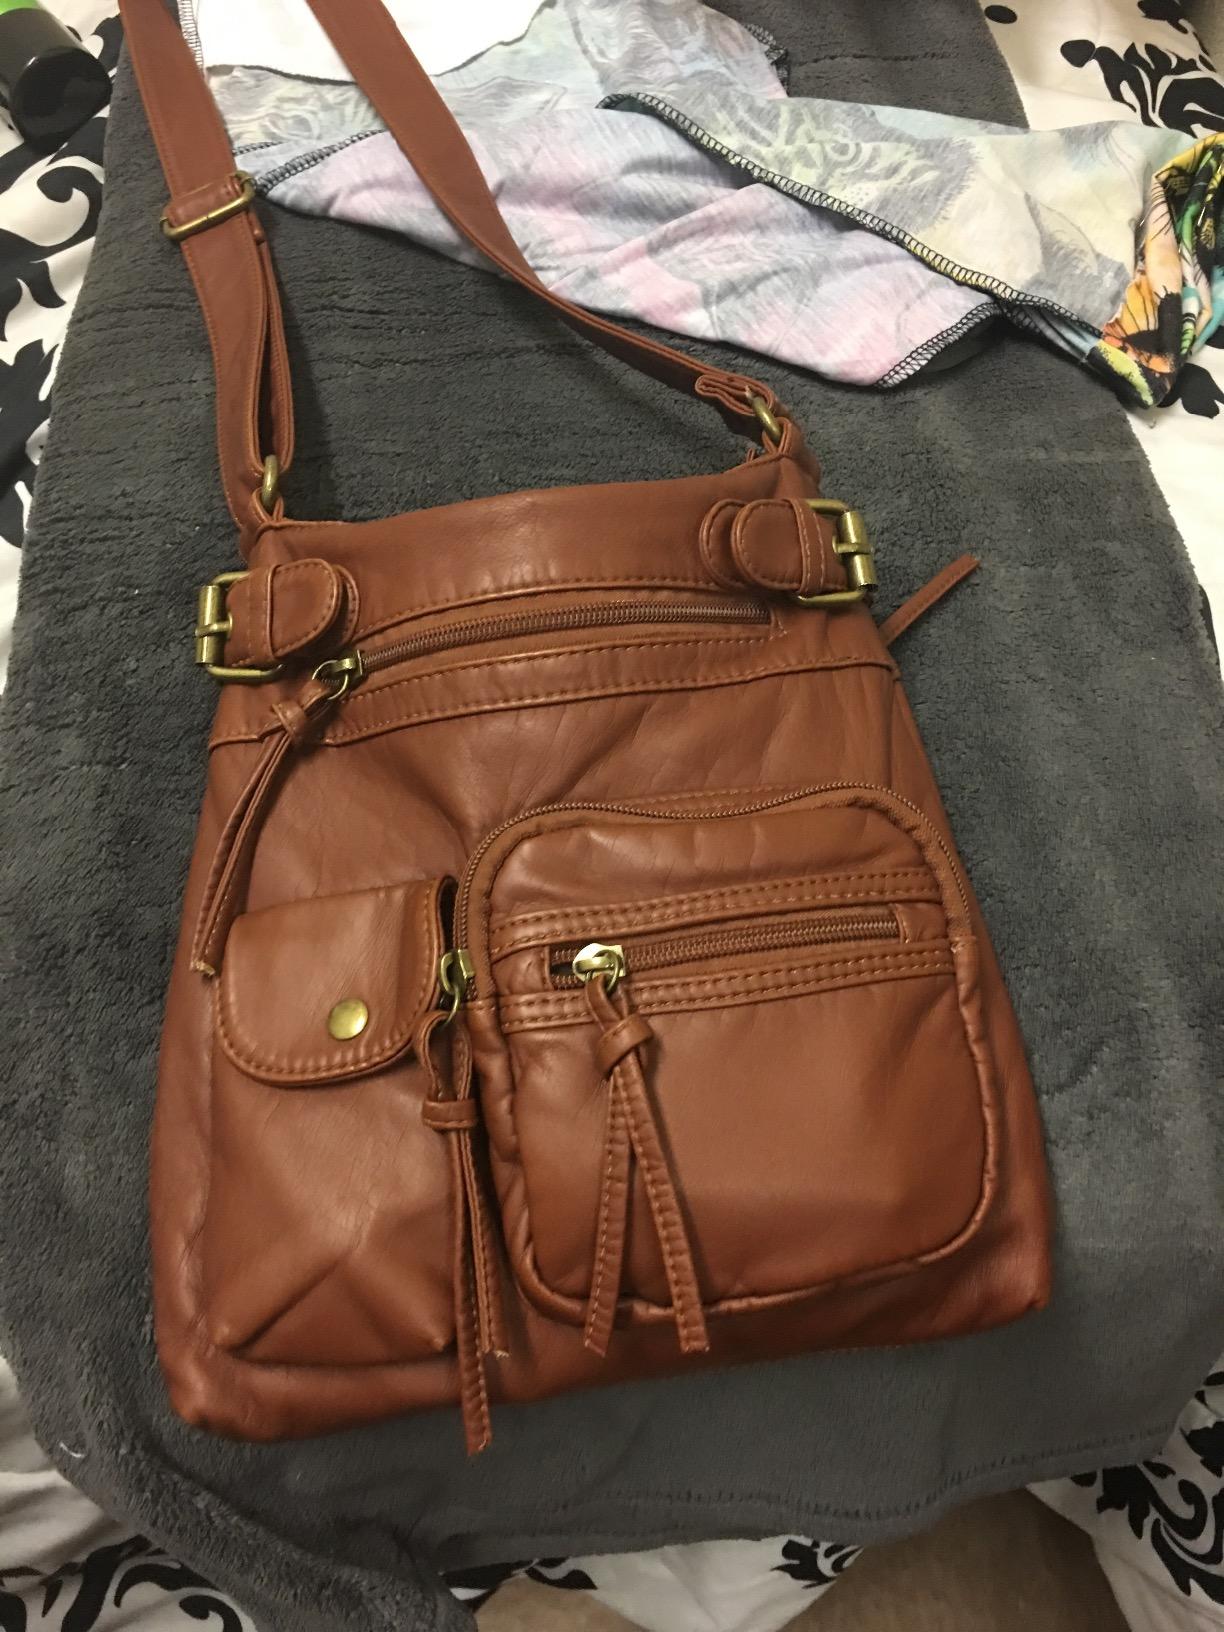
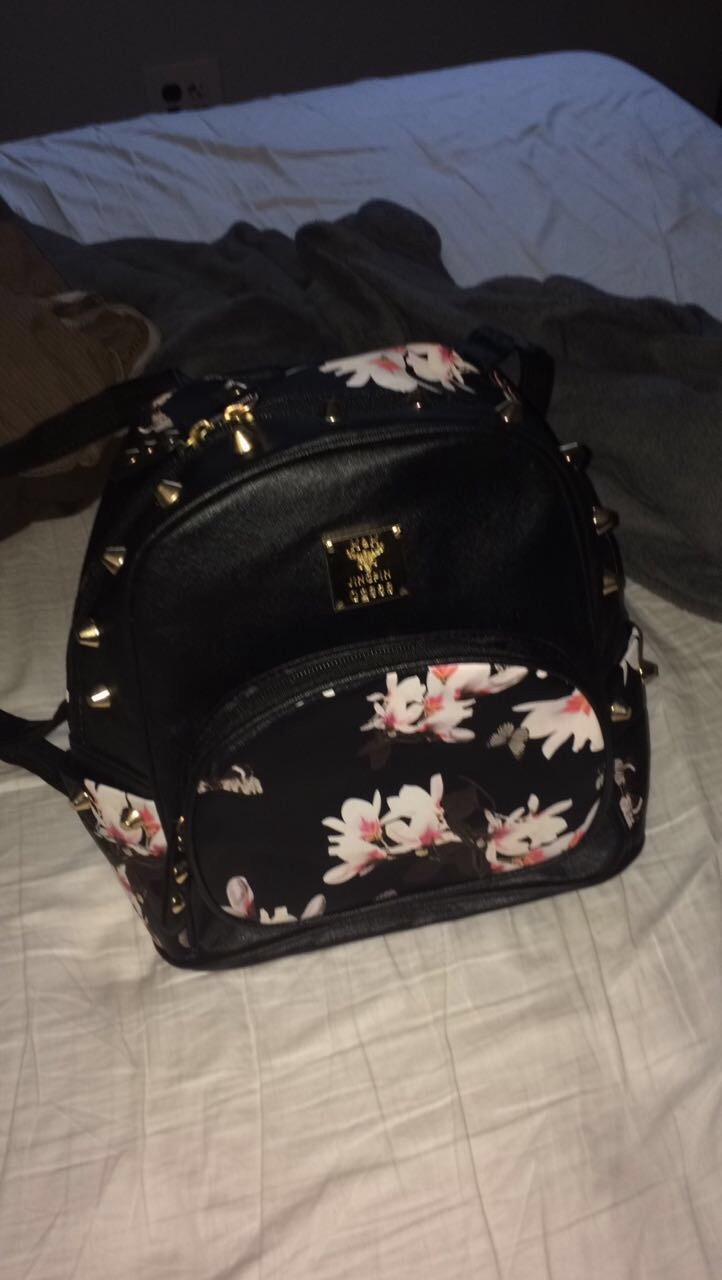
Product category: accessories_handbag
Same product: no